Gogglebox Australia

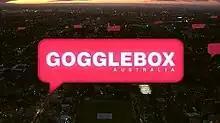

Gogglebox Australia is an Australian reality television program which airs on Network 10. It is an adaptation of the British series of the same name. The series, which is produced by Shine Australia, was originally a co-production between subscription television (STV) channel Lifestyle (owned by Foxtel) and free-to-air (FTA) network Network 10. It aired on Lifestyle first, and then aired on Network 10 a day later.